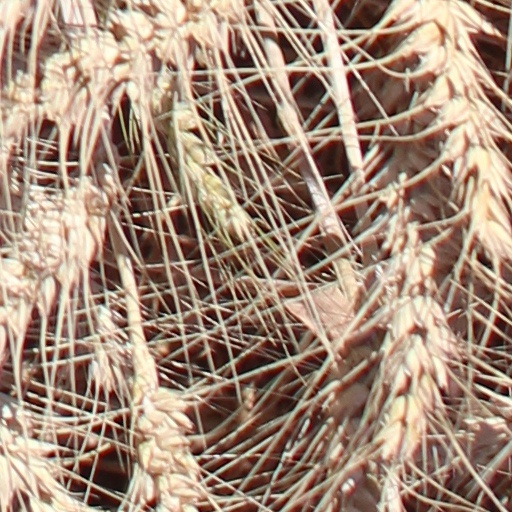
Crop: wheat